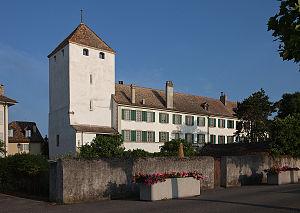
Le Château du St-Prex